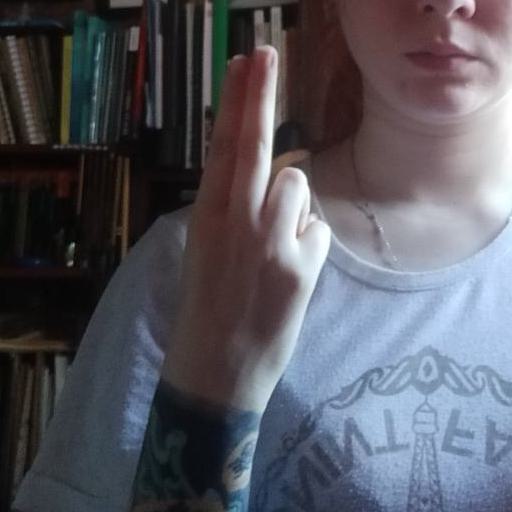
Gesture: two_up_inverted